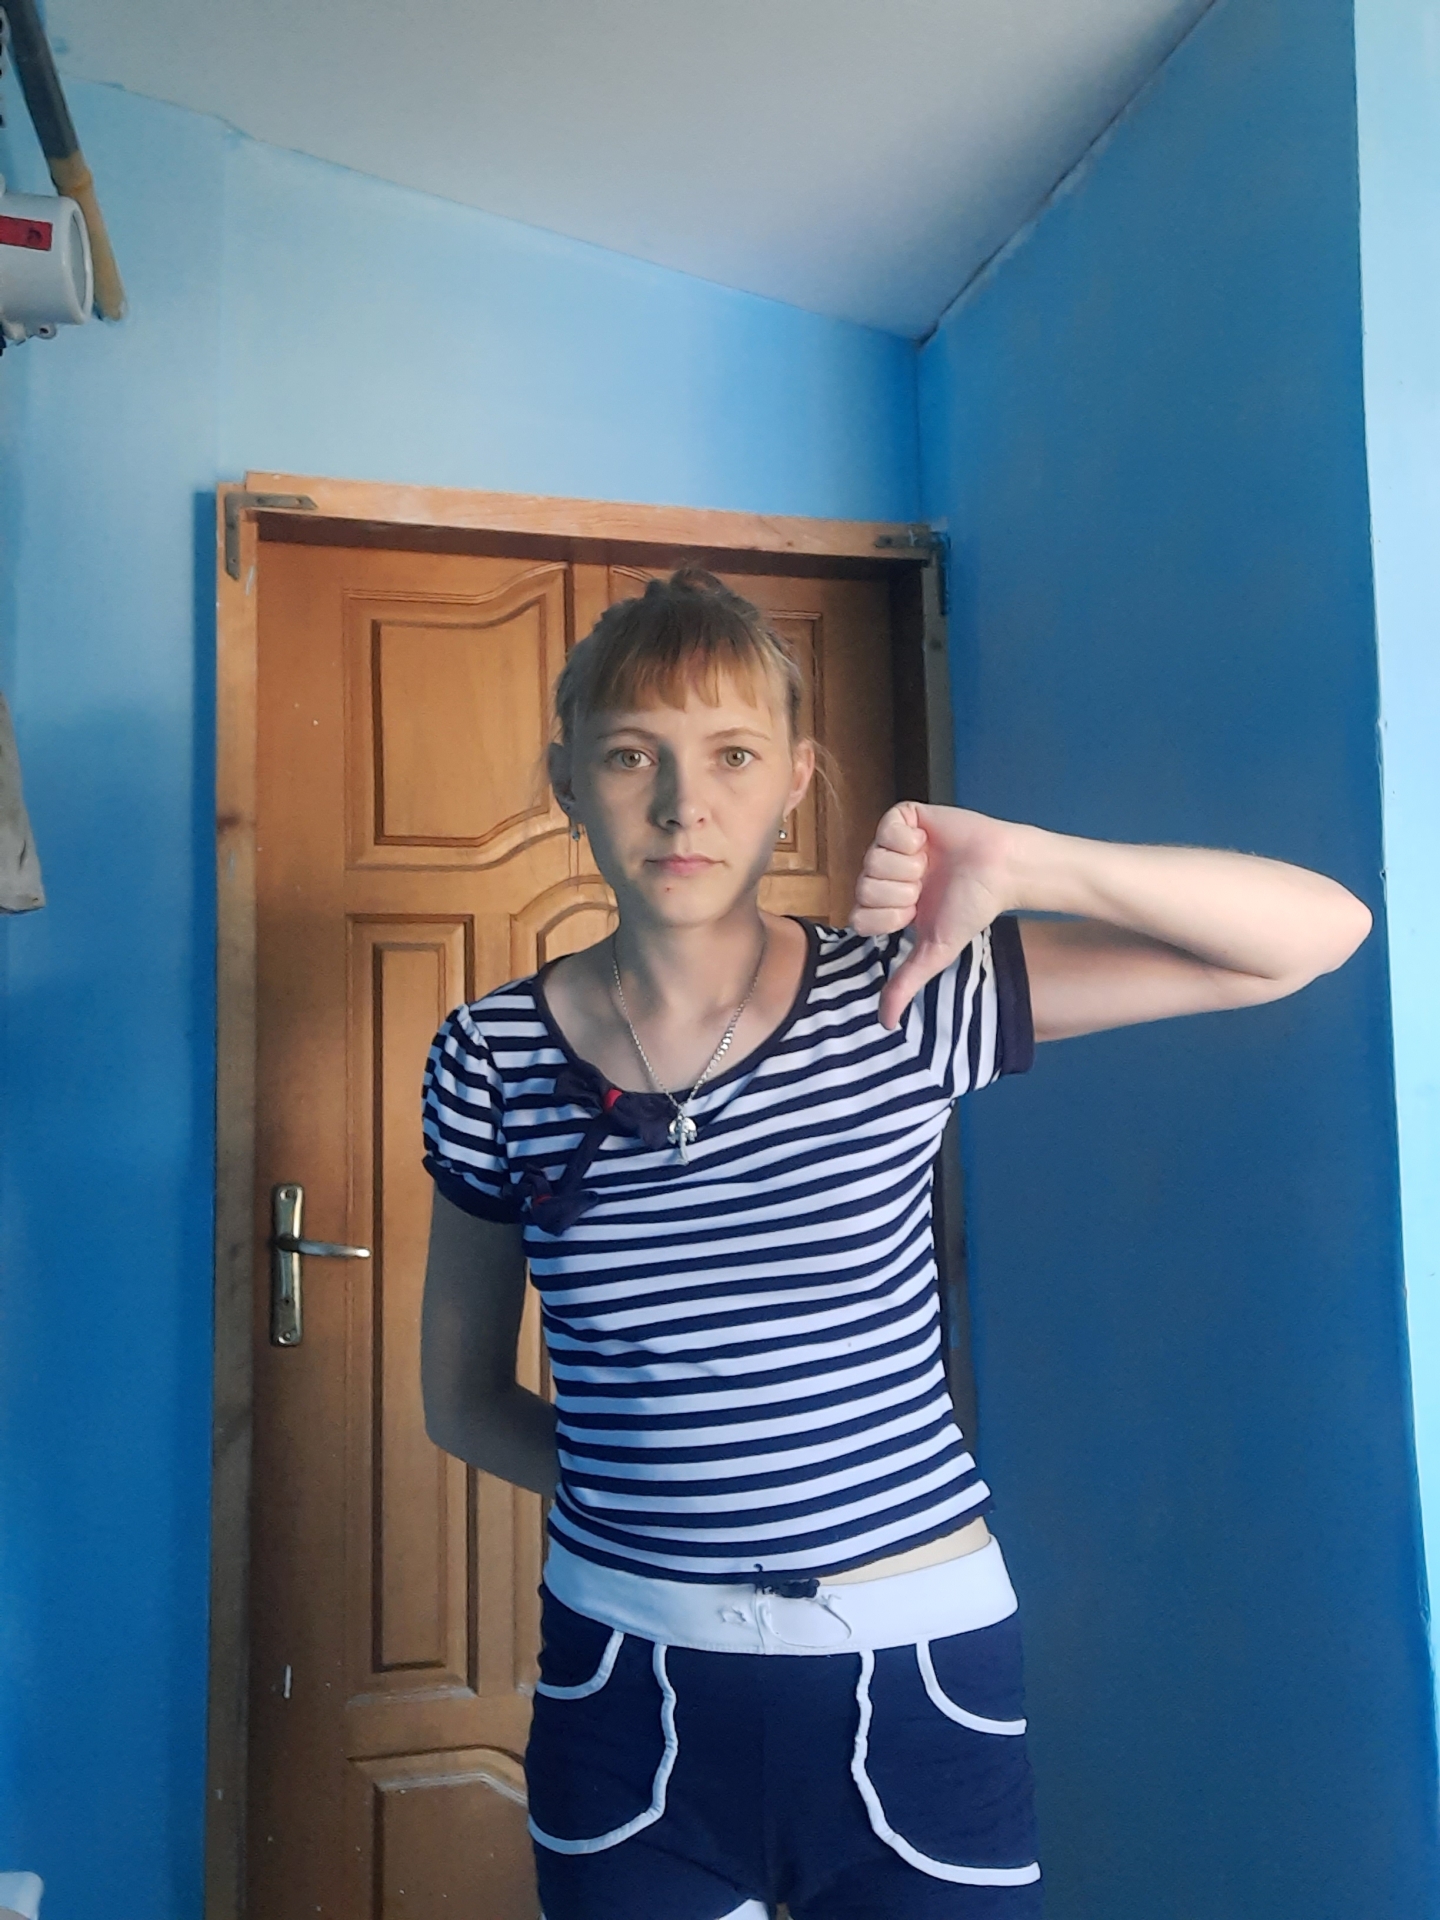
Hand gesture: dislike